Stewart Menzies

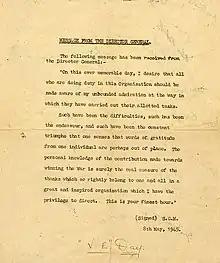
VE letter by S. Menzies to GC&CS

When the Second World War began, SIS expanded greatly. Menzies insisted on wartime control of codebreaking, and this gave him immense power and influence, which he used judiciously. By distributing the Ultra material collected by the Government Code and Cypher School, MI6 became an important branch of the government for the first time. Extensive breaches of Nazi Enigma signals gave Menzies and his team enormous insight into Adolf Hitler's strategy, and this was kept a closely held secret, not only during the war, but until as late as 1974. (Frederick Winterbotham's 1974 book "The Ultra Secret" lifted the cloak of secrecy at last.) The Nazis had suspicions, but believed Enigma to be unbreakable, and never knew during the war that the Allies were reading a high proportion of their wireless traffic.